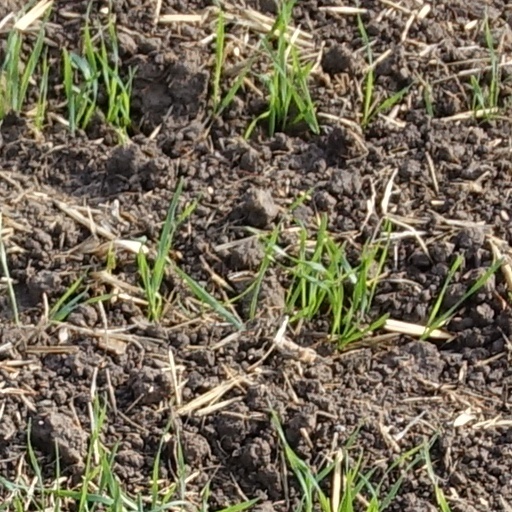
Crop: wheat